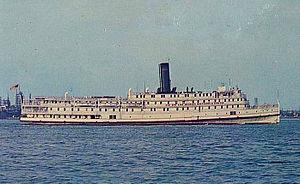
La Baltimore Steam Packet Company, aussi appelée Old Bay Line, est une compagnie maritime américaine en service de 1840 à 1962, qui fournissait un service de nuit avec des navires à vapeur sur la baie de Chesapeake, notamment entre Baltimore, et Norfolk. Le terme « packet », qui désignait les navires qui transportaient le courrier en accord avec le gouvernement, prend un sens nouveau au XIXᵉ siècle et désigne une compagnie maritime fournissant un service régulier entre deux villes ou plus. À l'époque où cette compagnie cesse ses opérations en 1962, après 122 ans d'existence, elle est la dernière compagnie maritime fournissant un transport de passagers de nuit aux États-Unis.